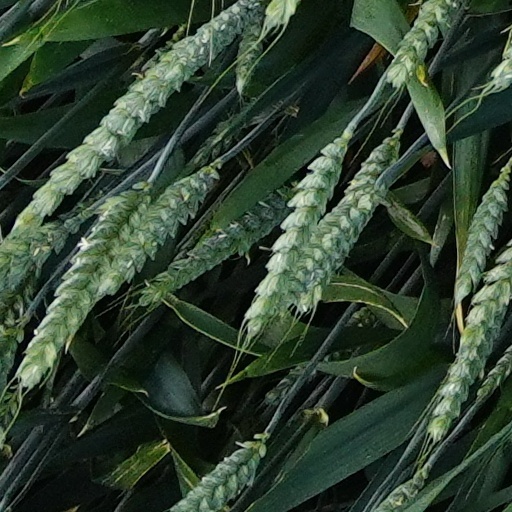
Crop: wheat